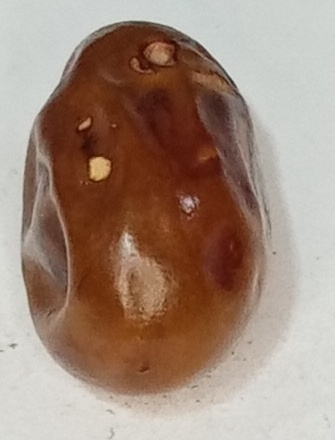
Variety: fasli-toto
Size: small
Grade: grade-1